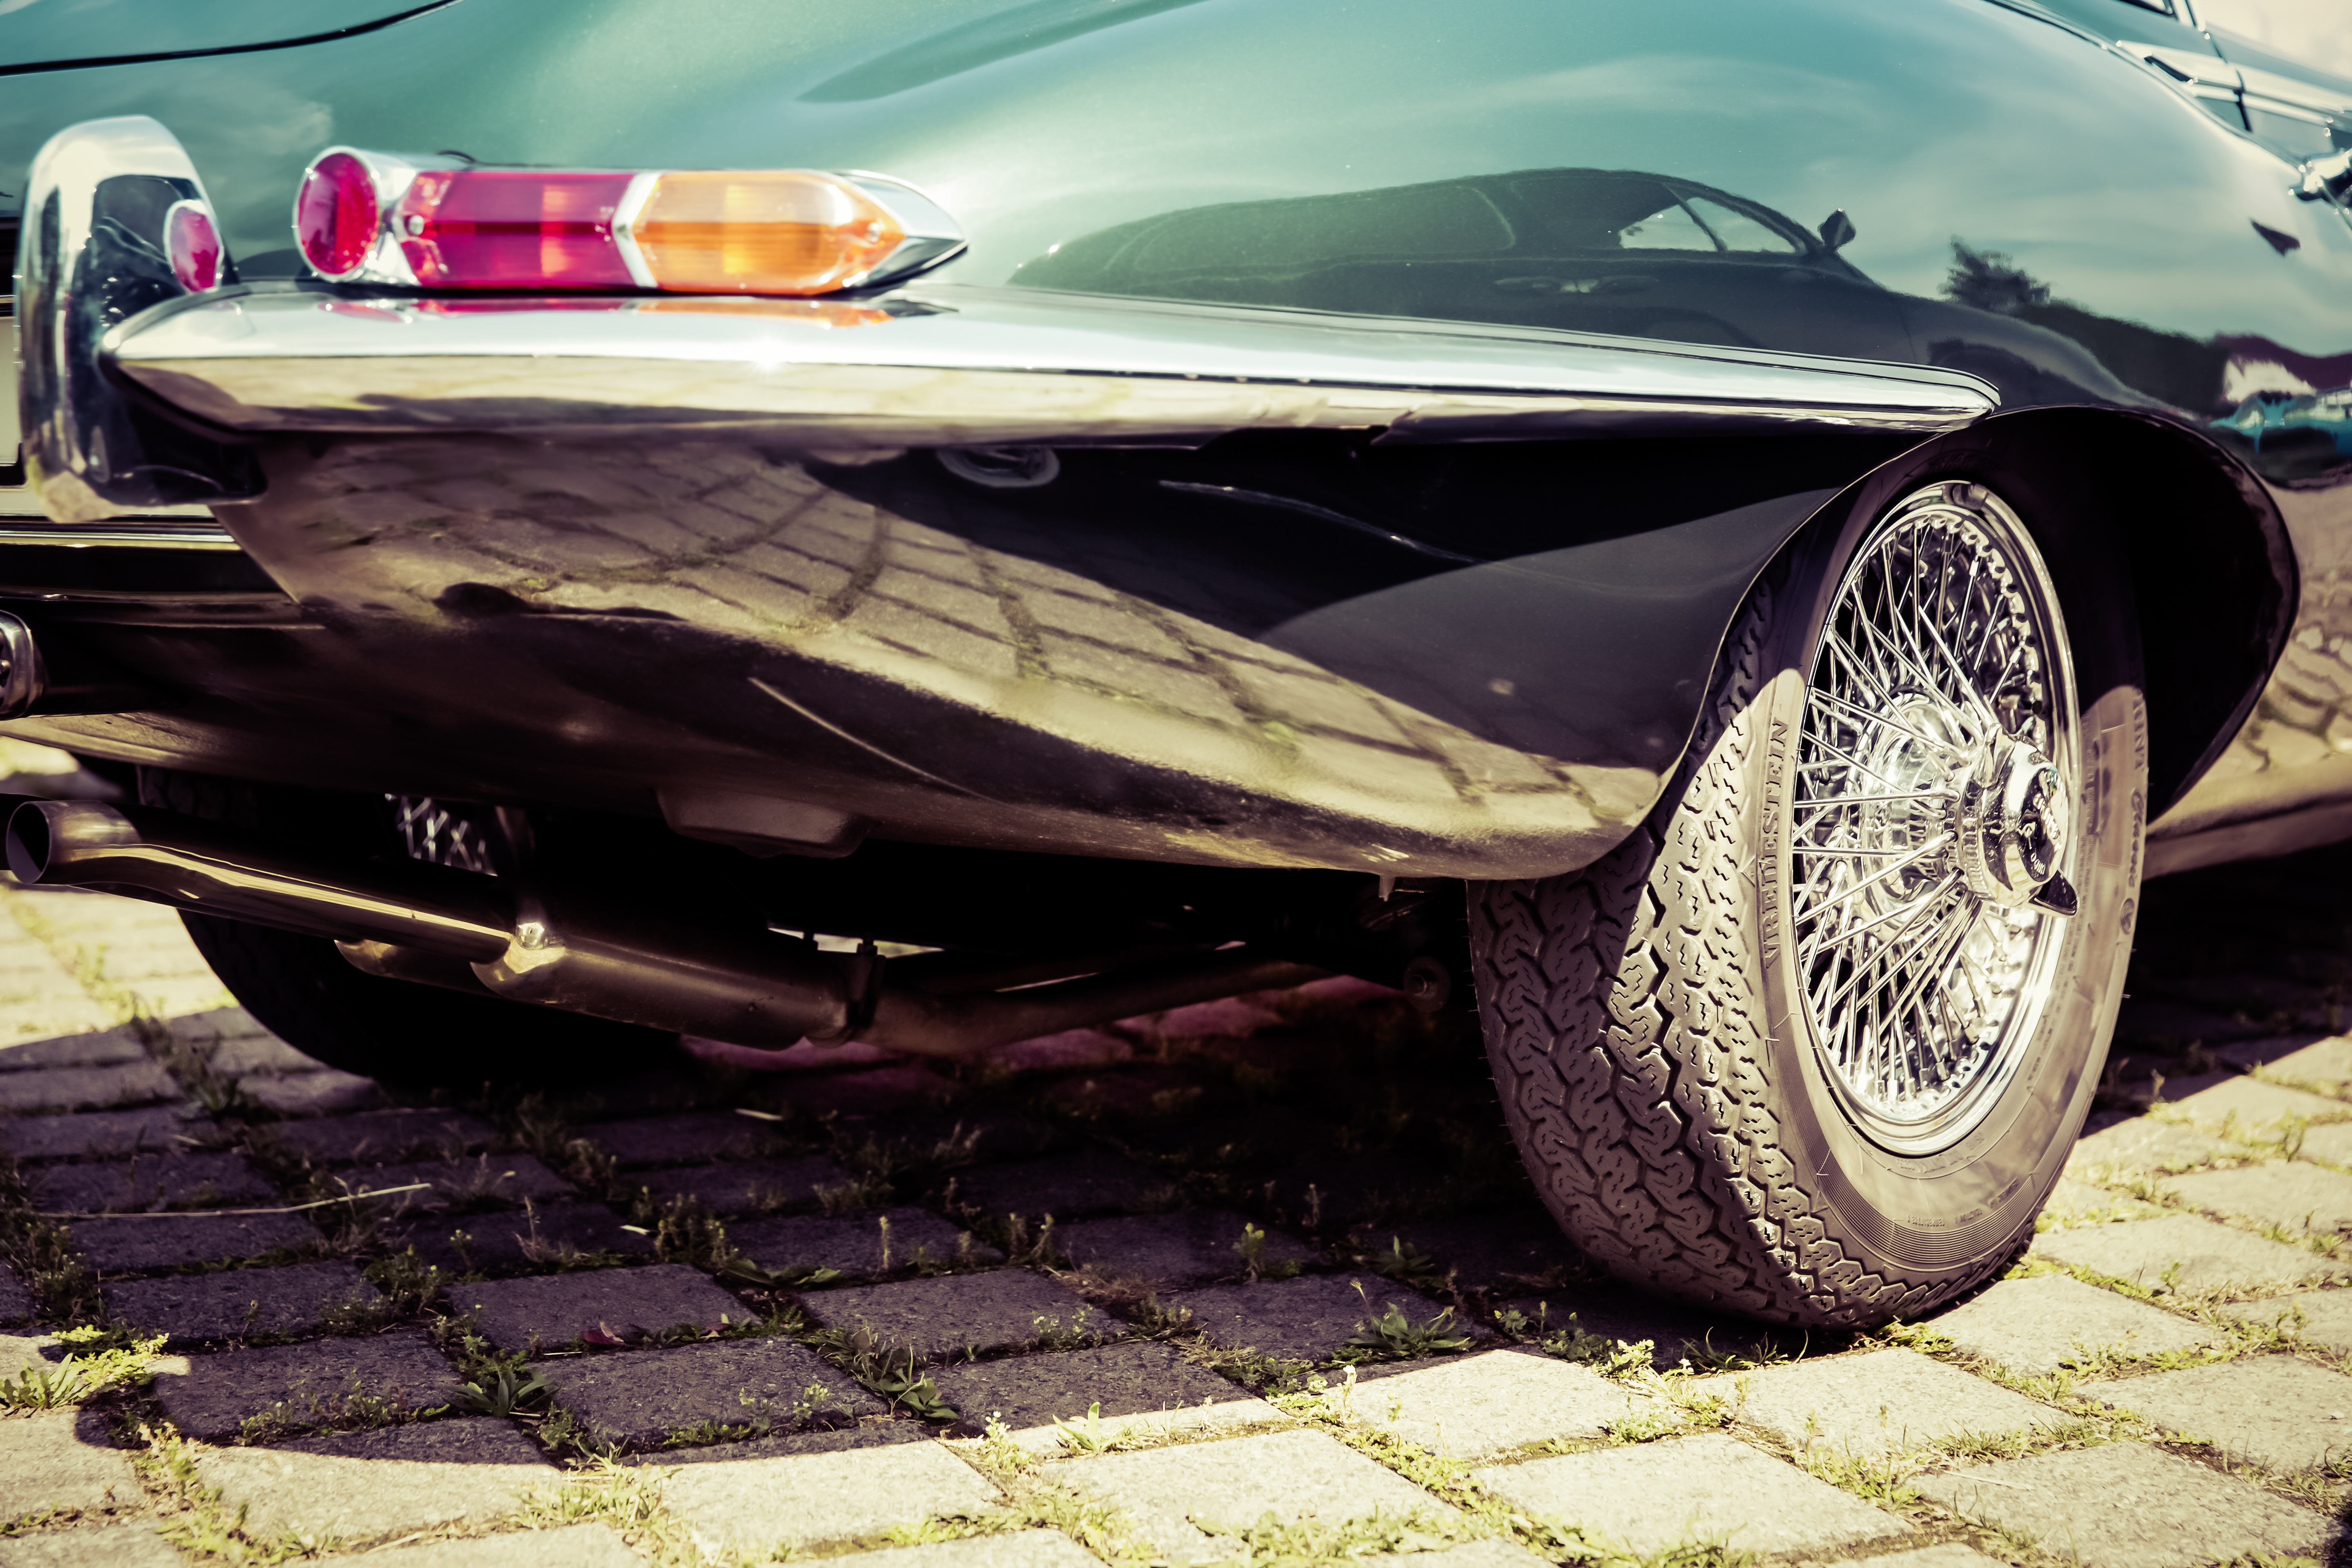
car, wheel, trunk, old, vehicle, auto, sports car, vintage car, bumper, muscle car, race car, supercar, chrome, luxury, oldtimer, tank, jaguar, classic, coupe, pkw, rear, rarity, back light, e type, antique car, hot rod, f type, two seater, tail lights, land vehicle, youngtimer, automobile make, automotive exterior, automotive design, performance car